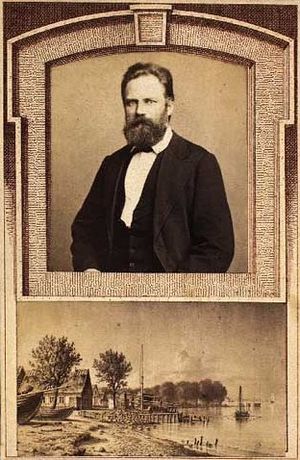
Carl Baagøe
Carl Baagøe